Kate Bosworth

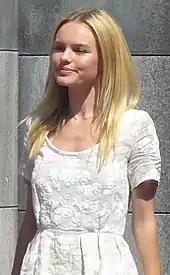
Bosworth in 2006

Bosworth's breakthrough role came in the 2002 surfing film "Blue Crush". She prepared for the role by working with two trainers seven hours a day for months, adding 15 pounds of muscle to her frame. In his review of the film, "Rolling Stone"'s Peter Travers wrote: "Bosworth is a star in the making, but even she can't outshine the surfing footage, which is flat-out spectacular." The film received positive reviews and grossed $40 million at the United States box office. Bosworth then took on the lead role in the low-budget "Wonderland" (2003) opposite Val Kilmer. She played the teenage girlfriend of porn star John Holmes.